List of non-marine molluscs of the Indiana Dunes

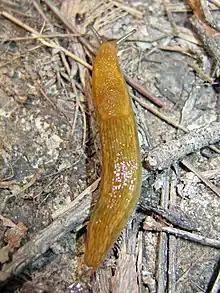
A slug at the Indiana Dunes

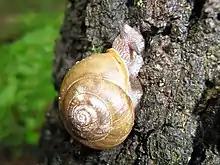
A snail at the Indiana Dunes

This is a list of the non-marine mollusks of the Indiana Dunes. Indiana Dunes National Park is a National Park Service unit on the shore of Lake Michigan in the state of Indiana, United States. A BioBlitz took place there on May 15 and 16, 2009. During that time, a list of organisms was compiled which included land and freshwater mollusks. 46 species of snails and slugs (non-marine gastropods) were found, as well as 20 species of freshwater bivalves, freshwater clams and mussels.